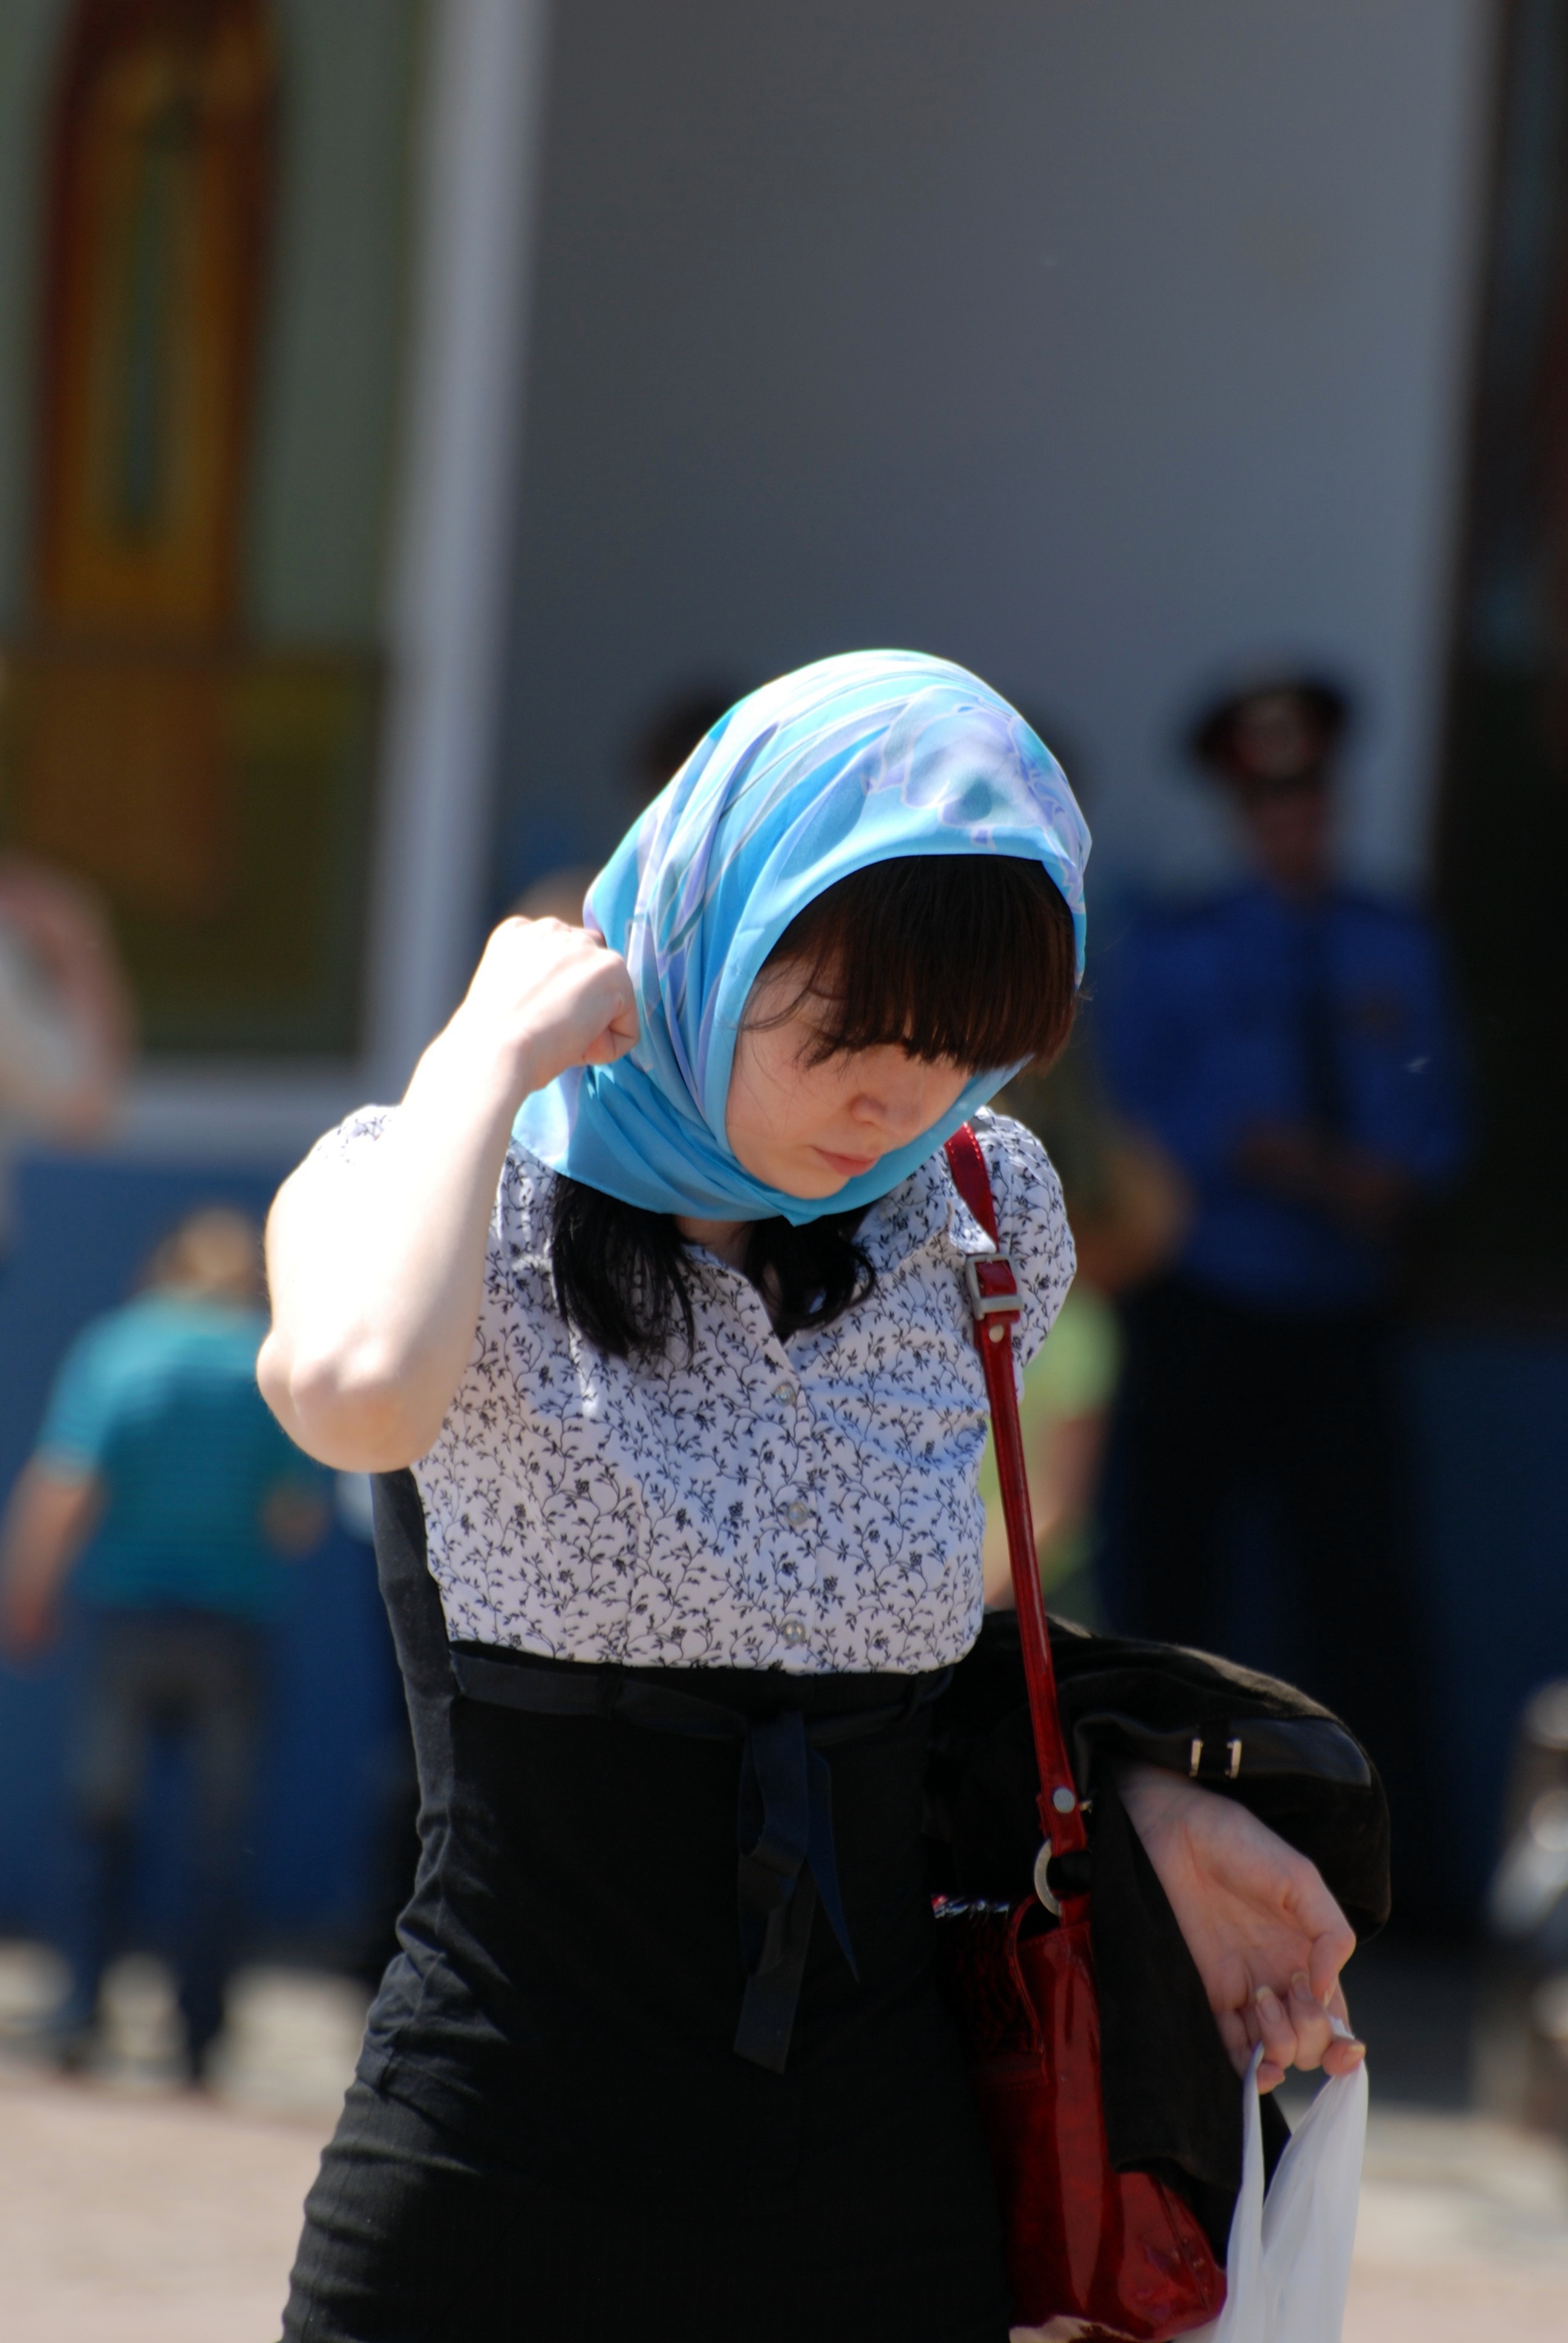
fashion, blue, clothing, lady, cosplay, costume, anime